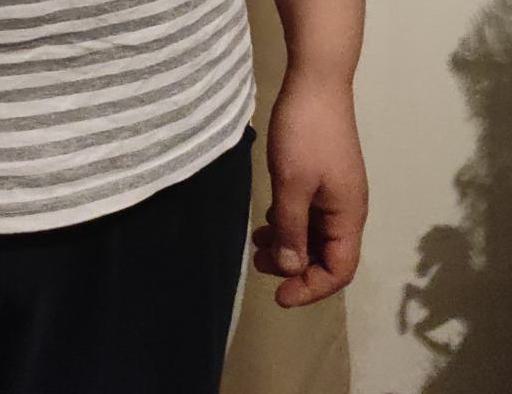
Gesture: no_gesture